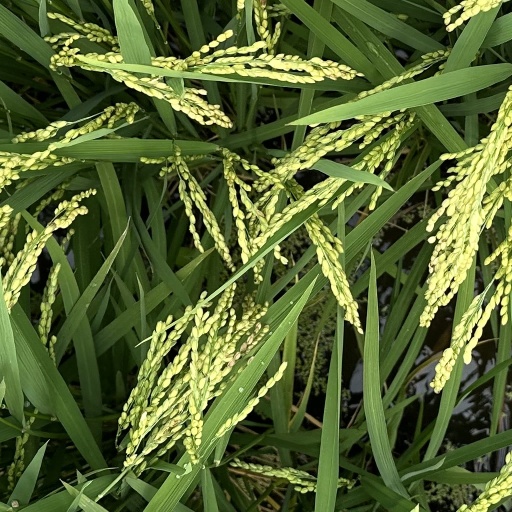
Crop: rice